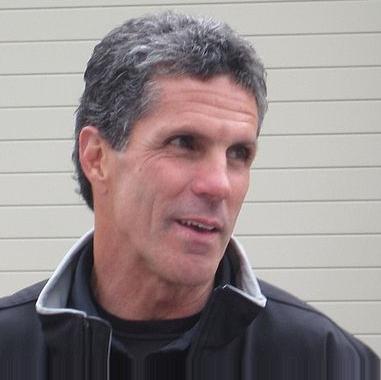
Age: 51